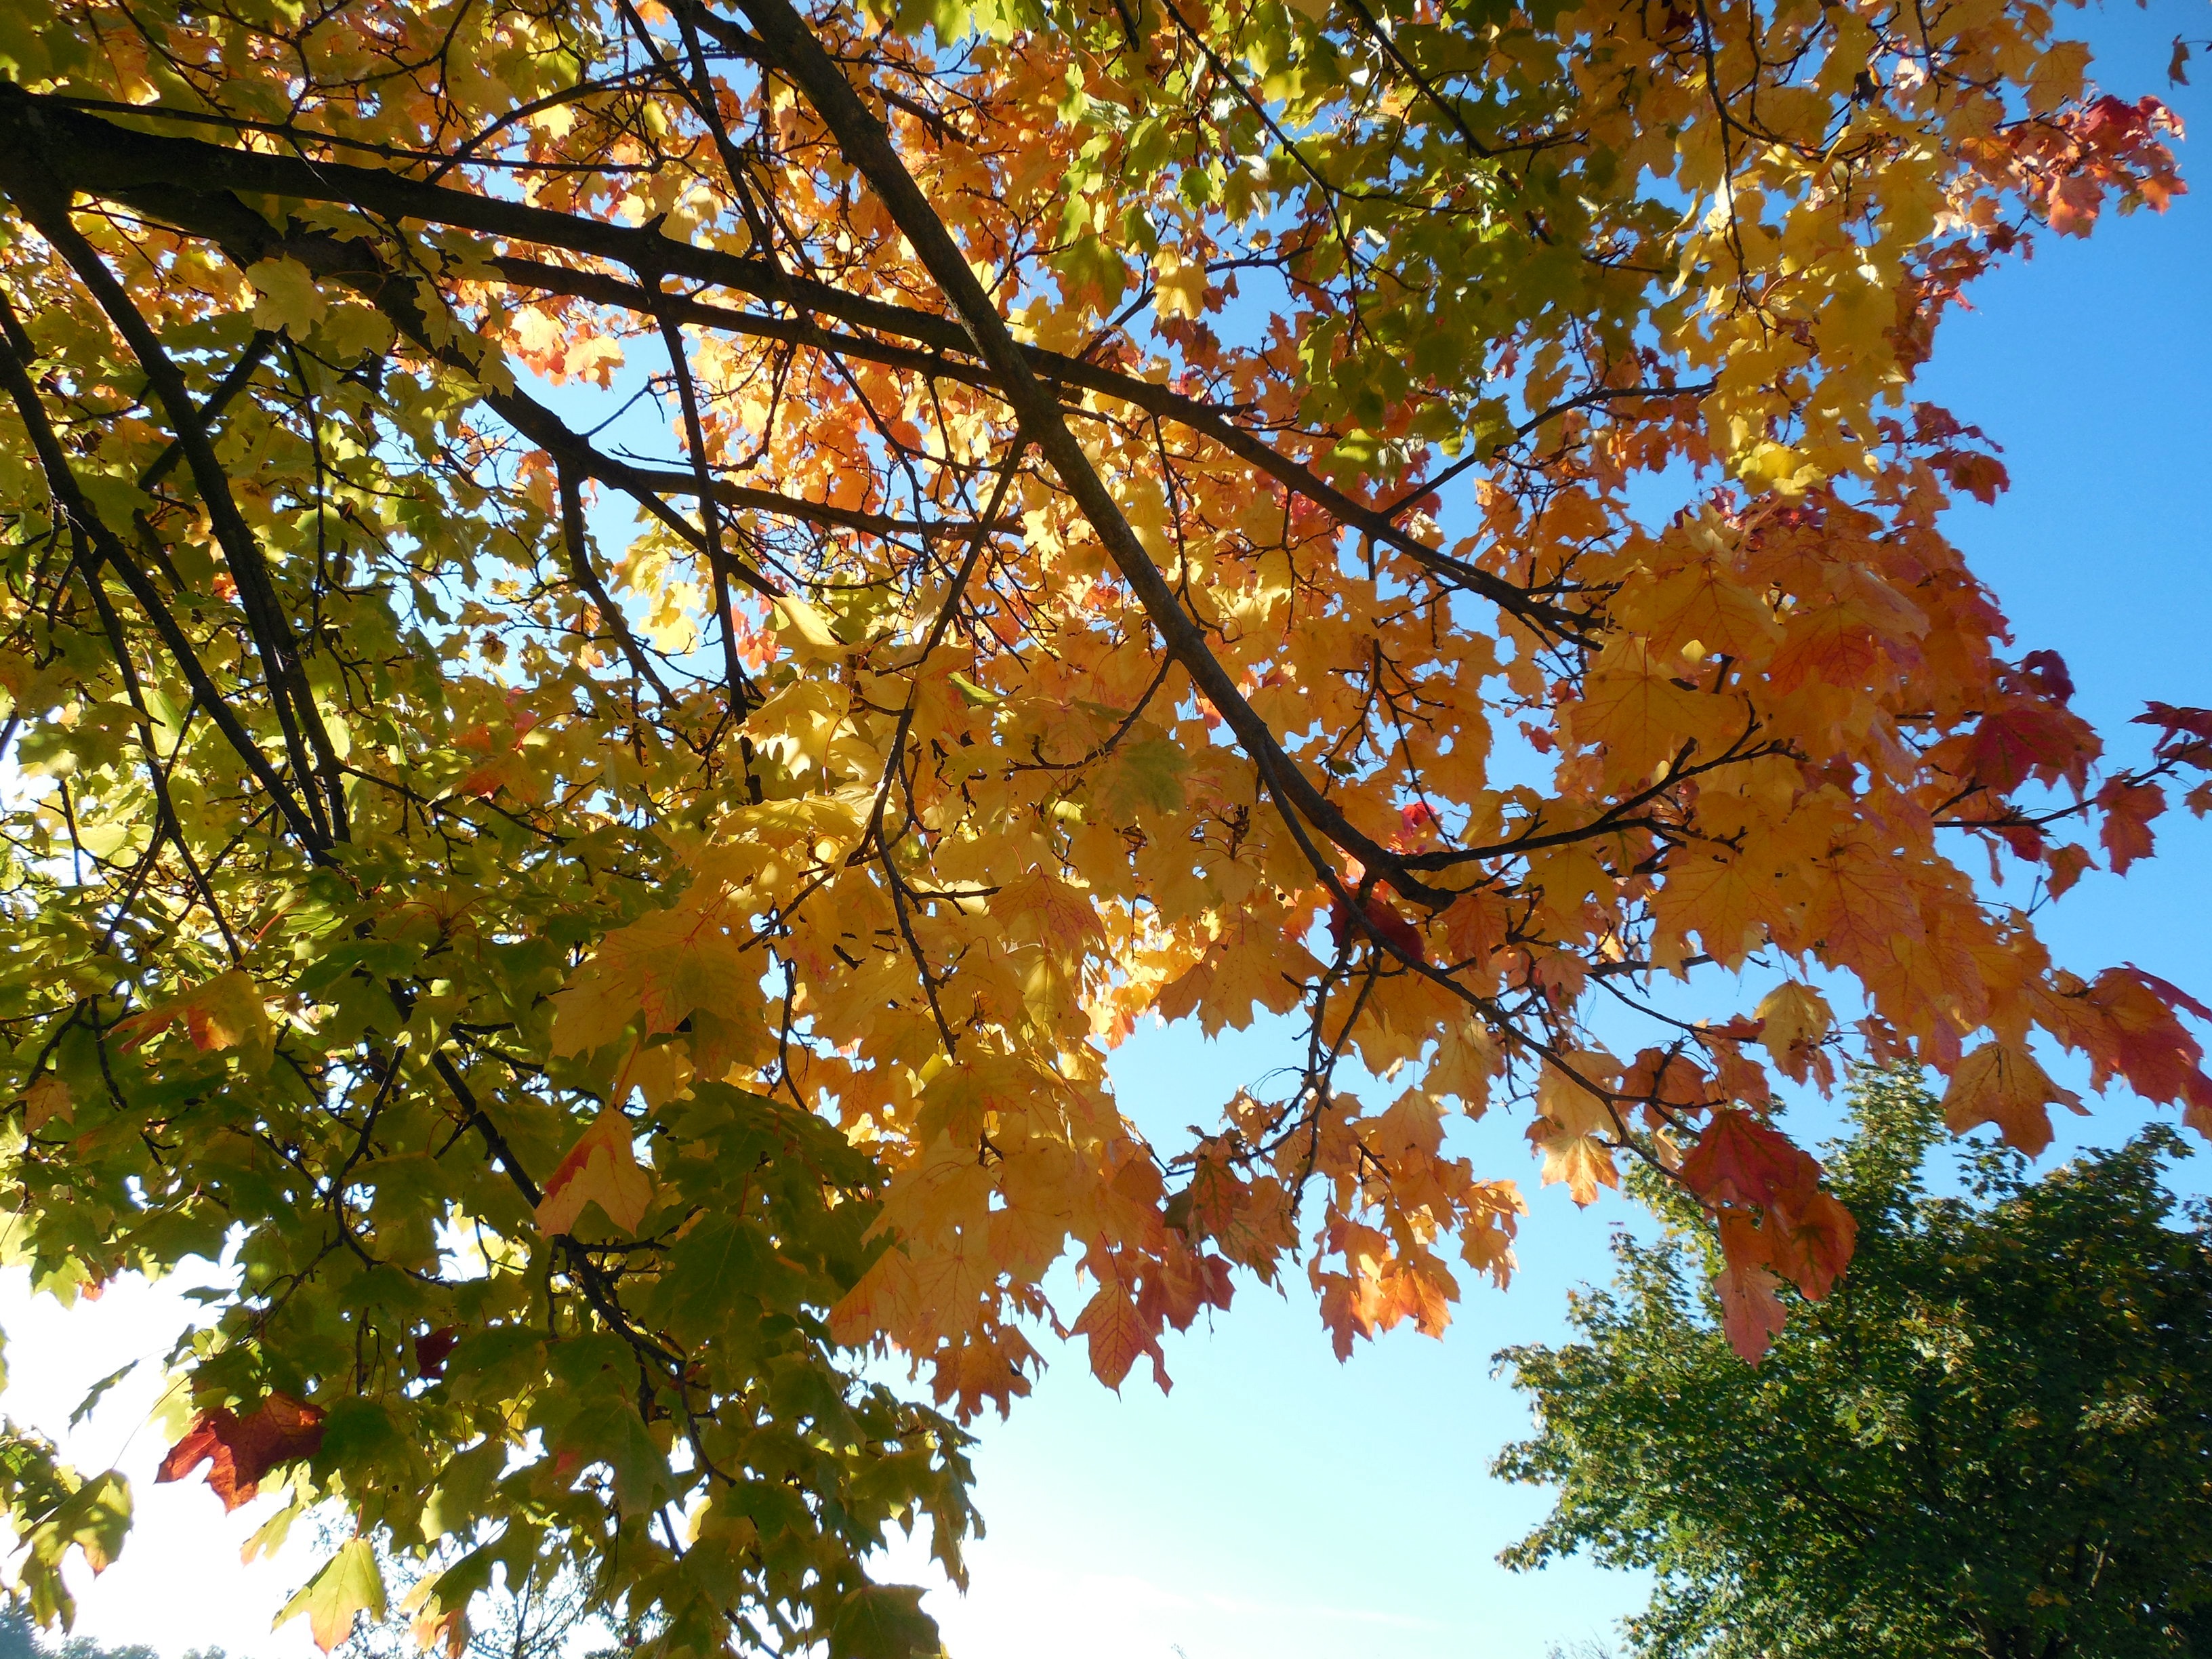
tree, branch, plant, sunlight, leaf, autumn, season, maple, maple tree, autumn mood, emerge, leaves, bright, deciduous, fall color, fall leaves, autumn colours, flowering plant, autumn light, woody plant, land plant